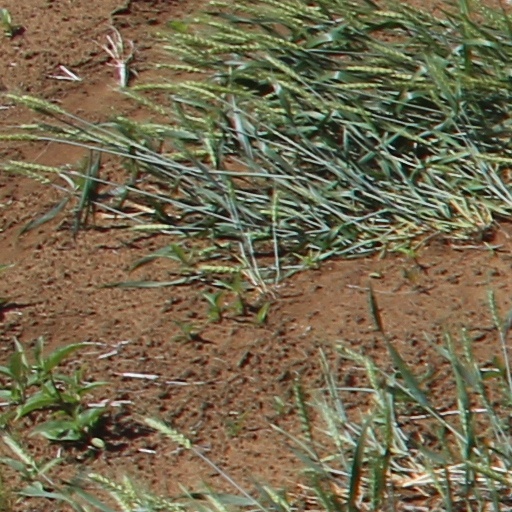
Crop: wheat